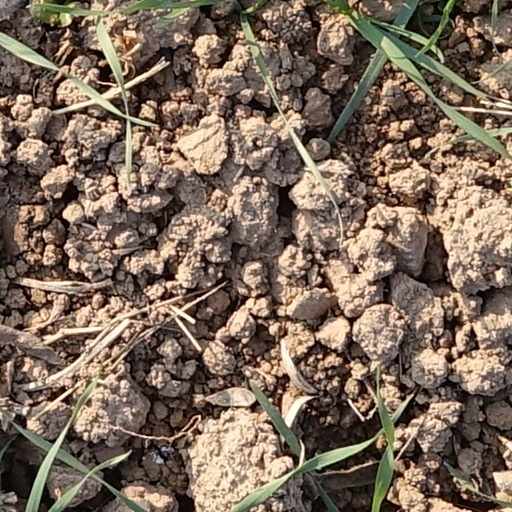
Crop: wheat